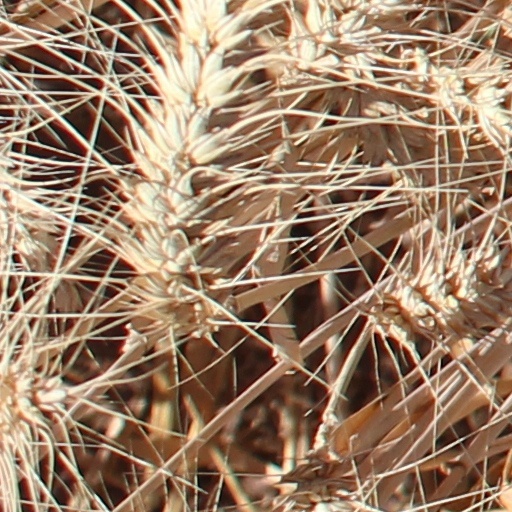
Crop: wheat